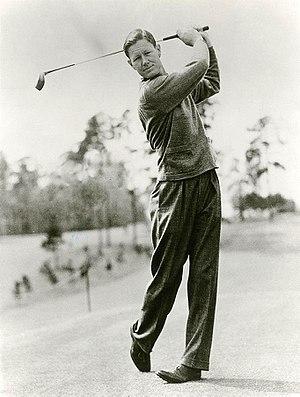
Byron Nelson est un joueur de golf professionnel américain, surnommé « Le Lord Byron du golf ».